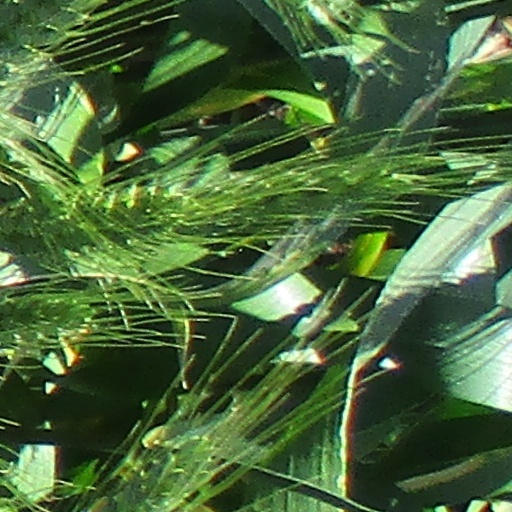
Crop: wheat